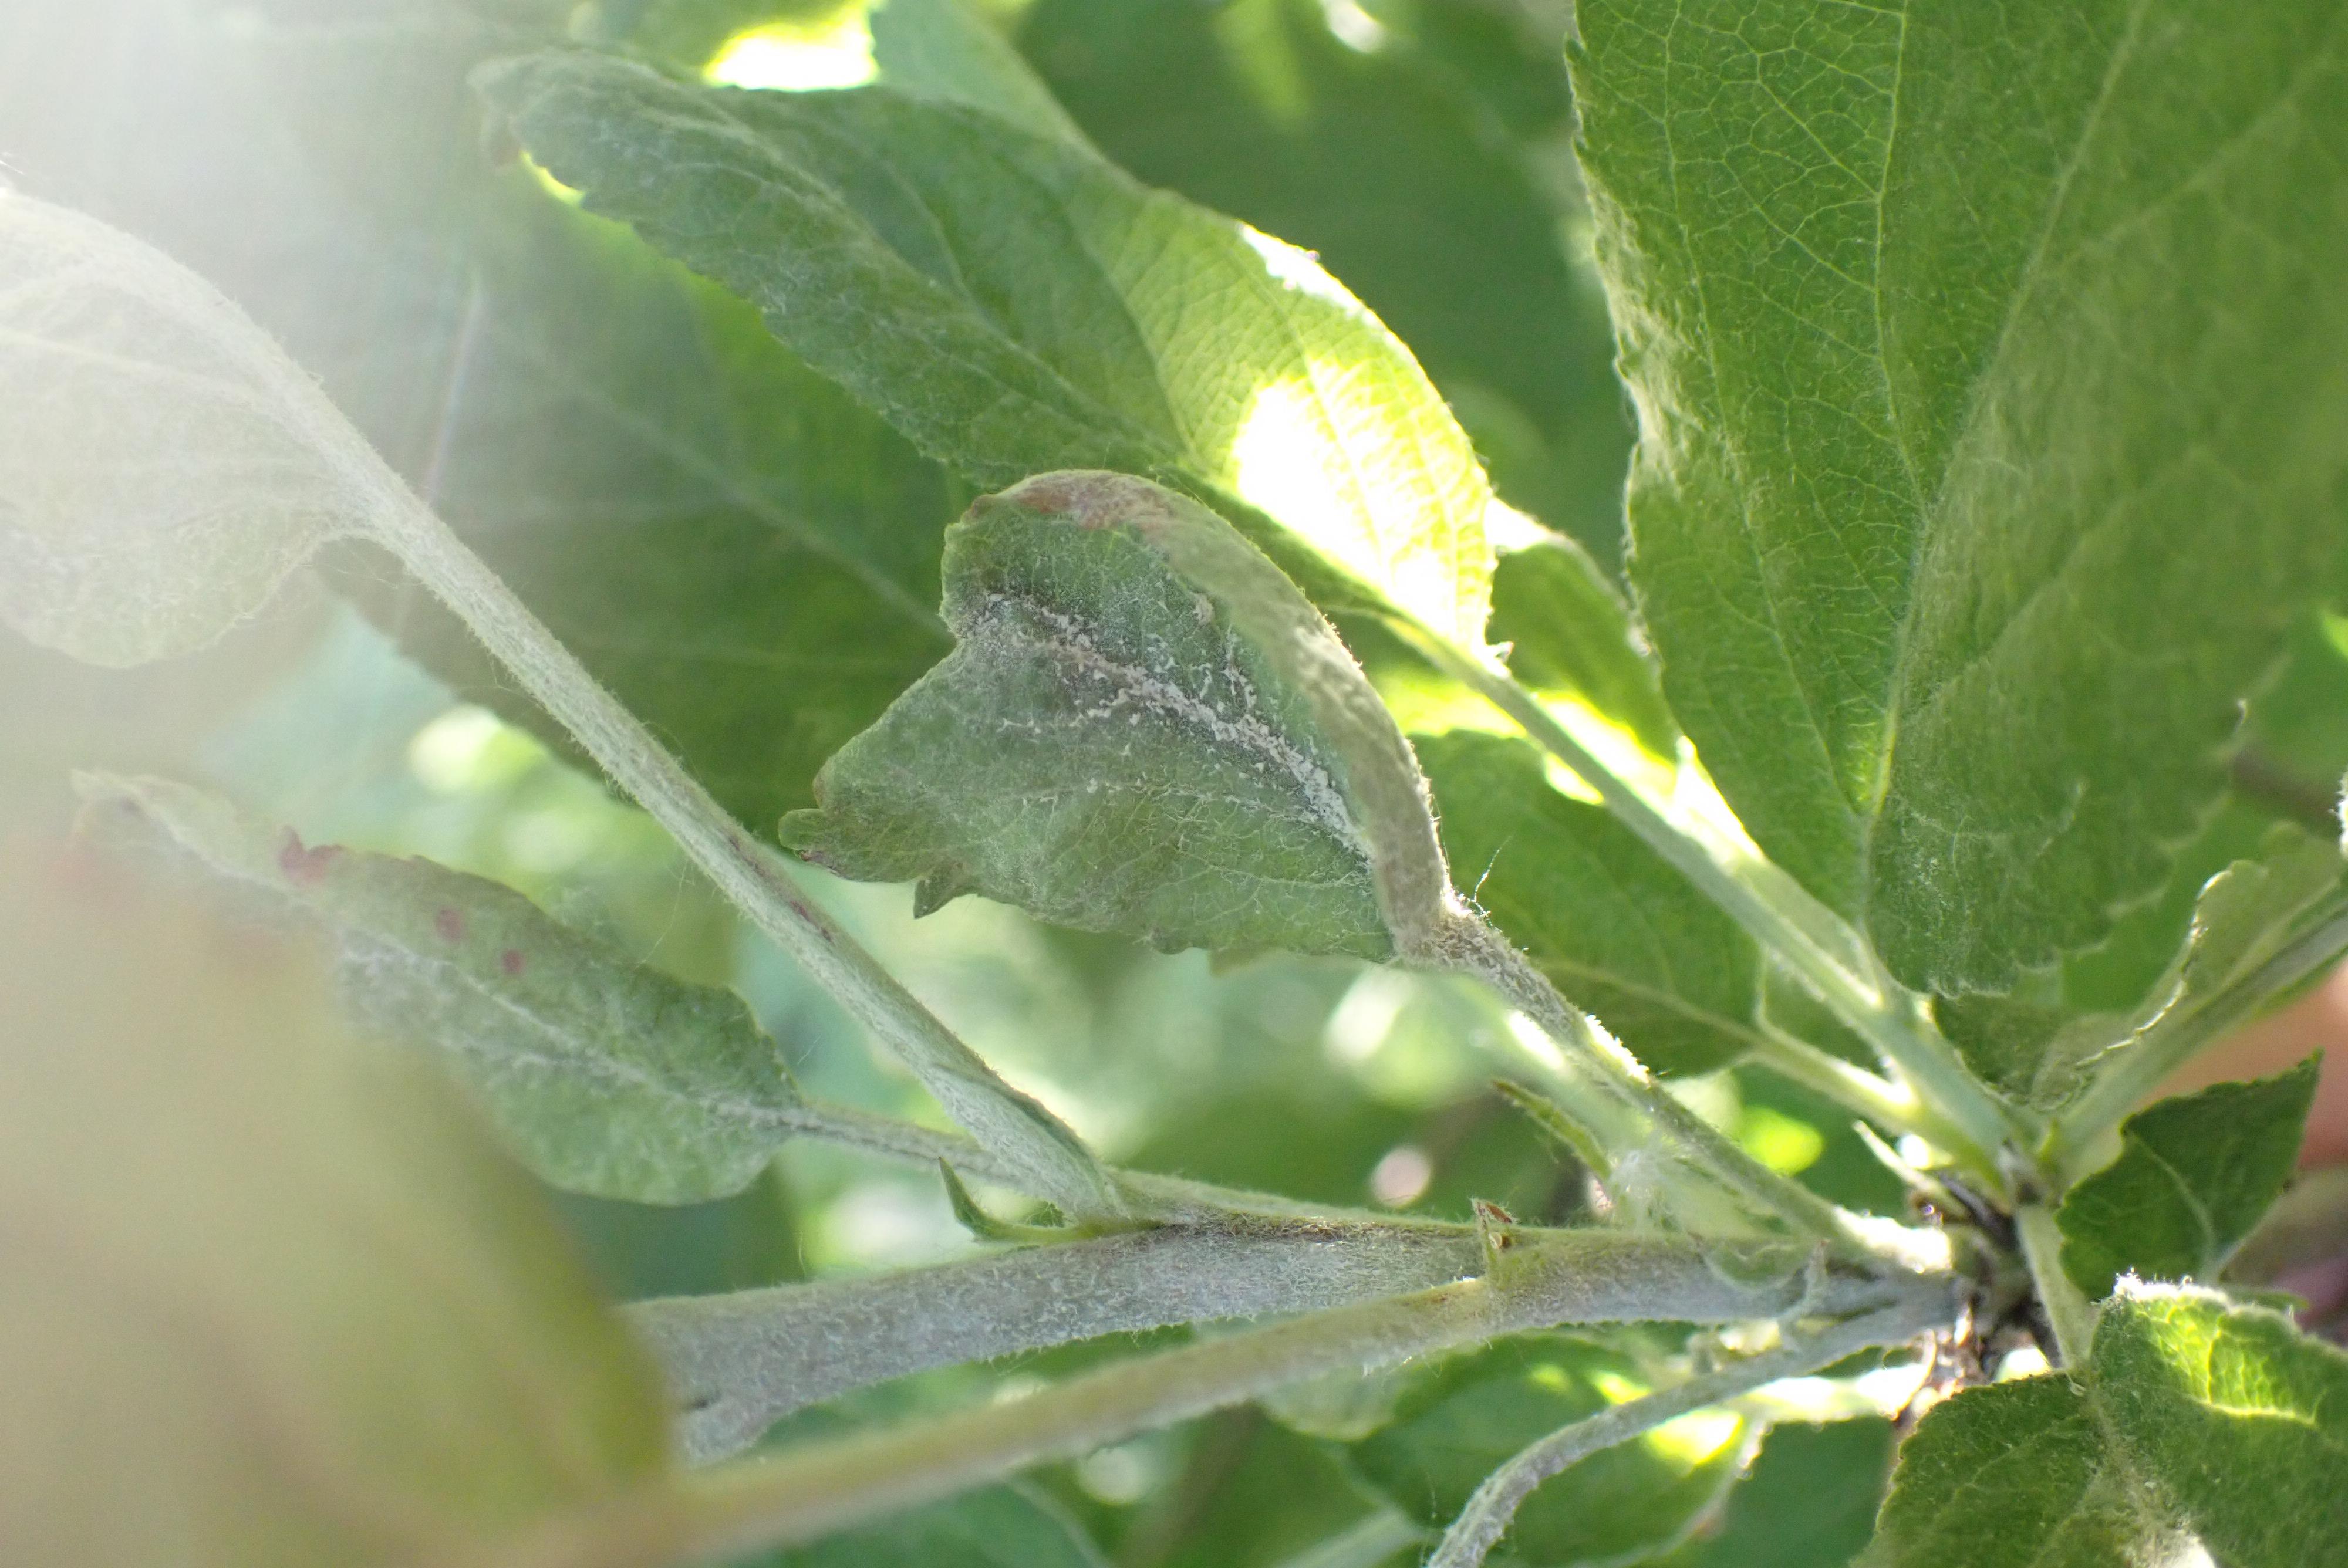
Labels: powdery_mildew